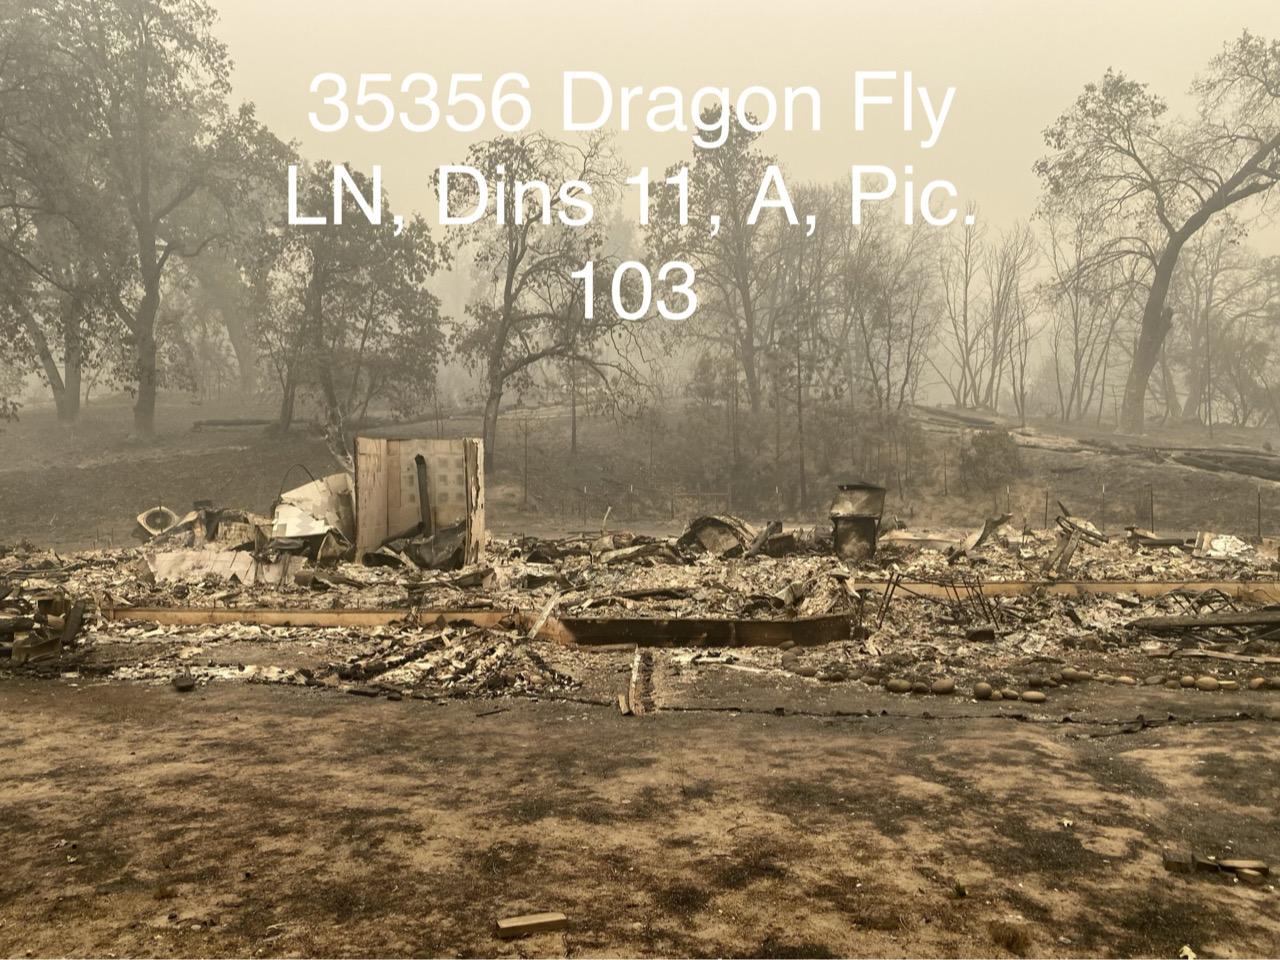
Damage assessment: destroyed